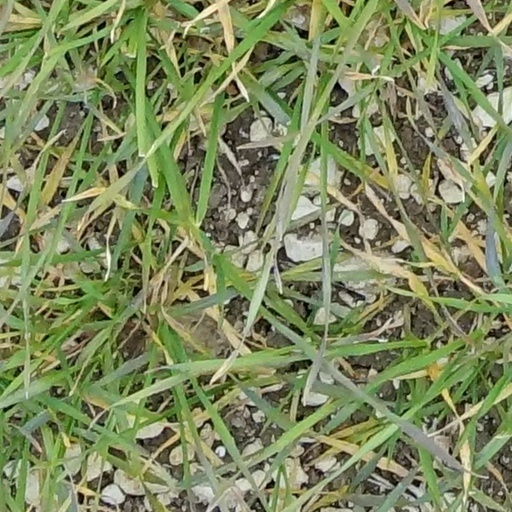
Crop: wheat